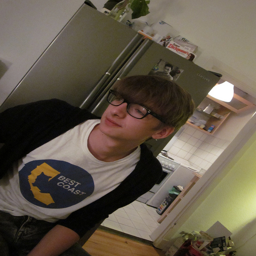
The smart looking boy is looking towards the side.
a close up of a person in a kitchen near a refrigerator
A man in front of a refrigerator stares off into the distance.
a young man with dark glasses is looking away.
A person with glasses sitting in a kitchen area in front of a refrigerator.